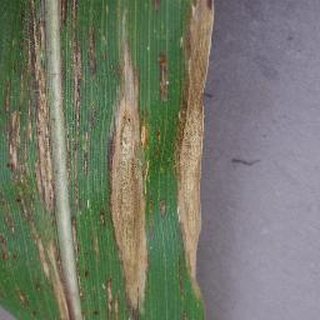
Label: corn_northern_leaf_blight